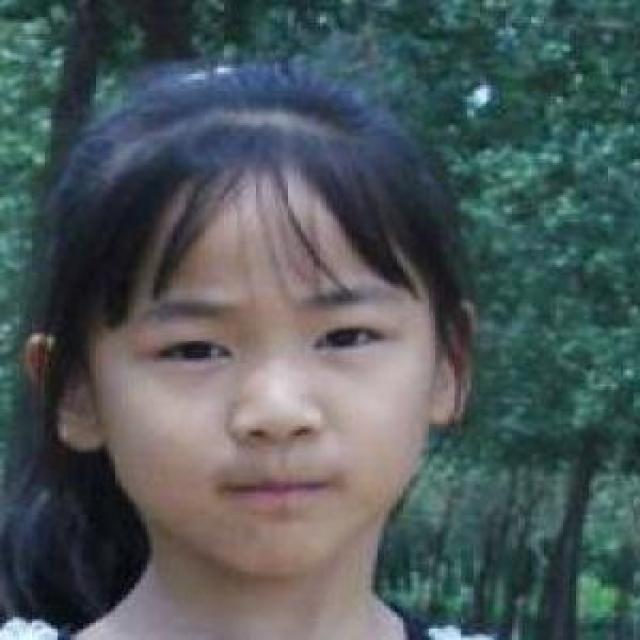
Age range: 0-12